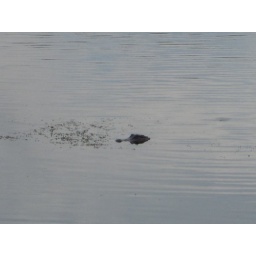
While taking pictures of the lake and it's view we spotted this alligator in the water just watching us